Oskar Nørland

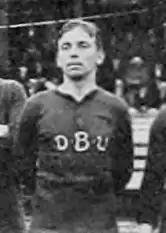
Nørland with Denmark at the 1912 Summer Olympics

Niels Christian Oskar Nørland (4 October 1882 in Roskilde – 18 May 1941 in Frederiksberg, Copenhagen) was a Danish amateur football (soccer) player, who played 14 games as a forward for the Denmark national football team and won silver medals at the 1908 and 1912 Summer Olympics. He also won a gold medal at the unofficial 1906 Summer Olympics. Nørlund played his entire career with Copenhagen club KB, with whom he won several Danish football championships.